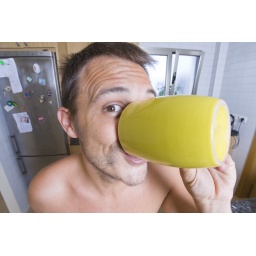
Man in his kitchen drinking coffee from a yellow mug.